Loop antenna

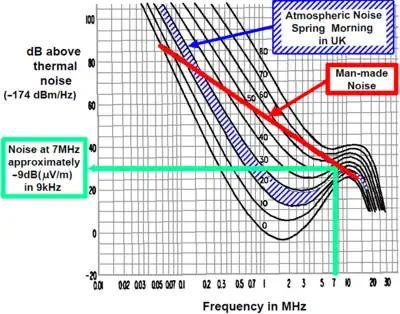
Amount of atmospheric noise for LF, MF, and HF spectrum according CCIR 322. The diagram shows how both man-made noise ("interference", "QRM") and natural atmospheric noise ("static", "QRN") both fall precipitously above 20 MHz, but as frequencies fall below 10 MHz their combined power climbs as the frequency drops.

The radiation resistance of a small loop is generally much smaller than the loss resistance due to the conductors composing the loop, leading to a poor antenna efficiency. Consequently, most of the power delivered to a small loop antenna will be converted to heat by the loss resistance, rather than doing useful work pushing out radio waves or gathering them in.